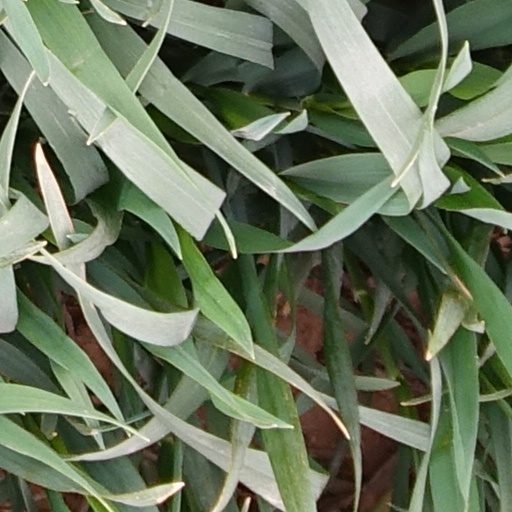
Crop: wheat